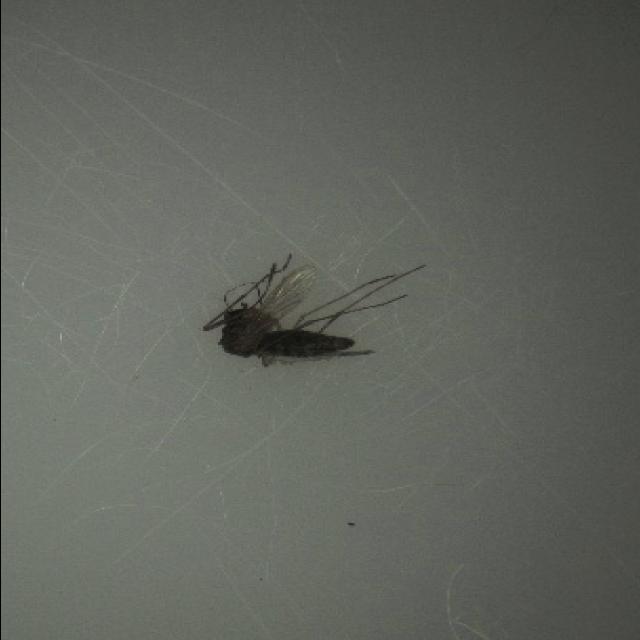
Species: culex_tritaeniorhynchus